Women in the Catholic Church

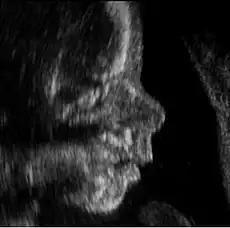
A human fetus. The Catholic Church opposes abortion.

Catholic marriage is a "covenant, by which a man and a woman establish between themselves a partnership of the whole of life and which is ordered by its nature to the good of the spouses and the procreation and education of offspring, [which] has been raised by Christ the Lord to the dignity of a sacrament between the baptized." In the Latin Church, it is ordinarily celebrated in a Nuptial Mass.